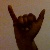
The image shows a hand gesture representing the letter 'Y' in Indian Sign Language.